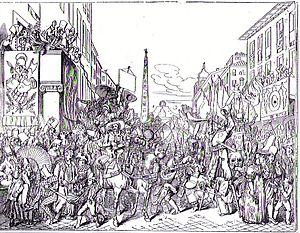
Le Carnaval de Rome sur la via del Corso.
Le Carnaval de Rome était jadis et jusque durant le XIXᵉ siècle un des plus grands, spectaculaires, anciens et célèbres du monde. On le connait par des tableaux, gravures et descriptions. En 1581, Michel de Montaigne y a assisté et en parle dans son journal de voyage. En 1787, Goethe en a fait une description. Sa chambre, via del Corso, se trouvait située sur le lieu central du Carnaval.